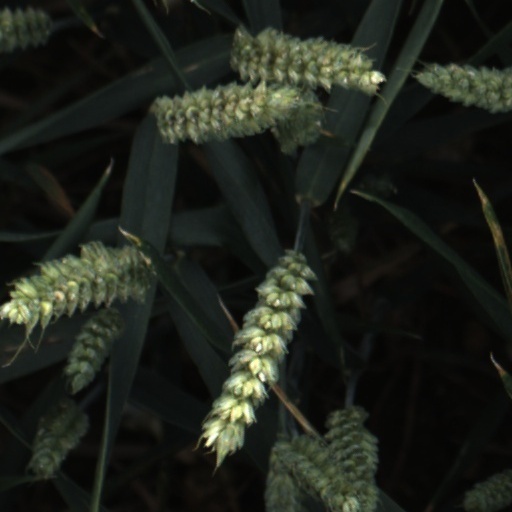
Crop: wheat